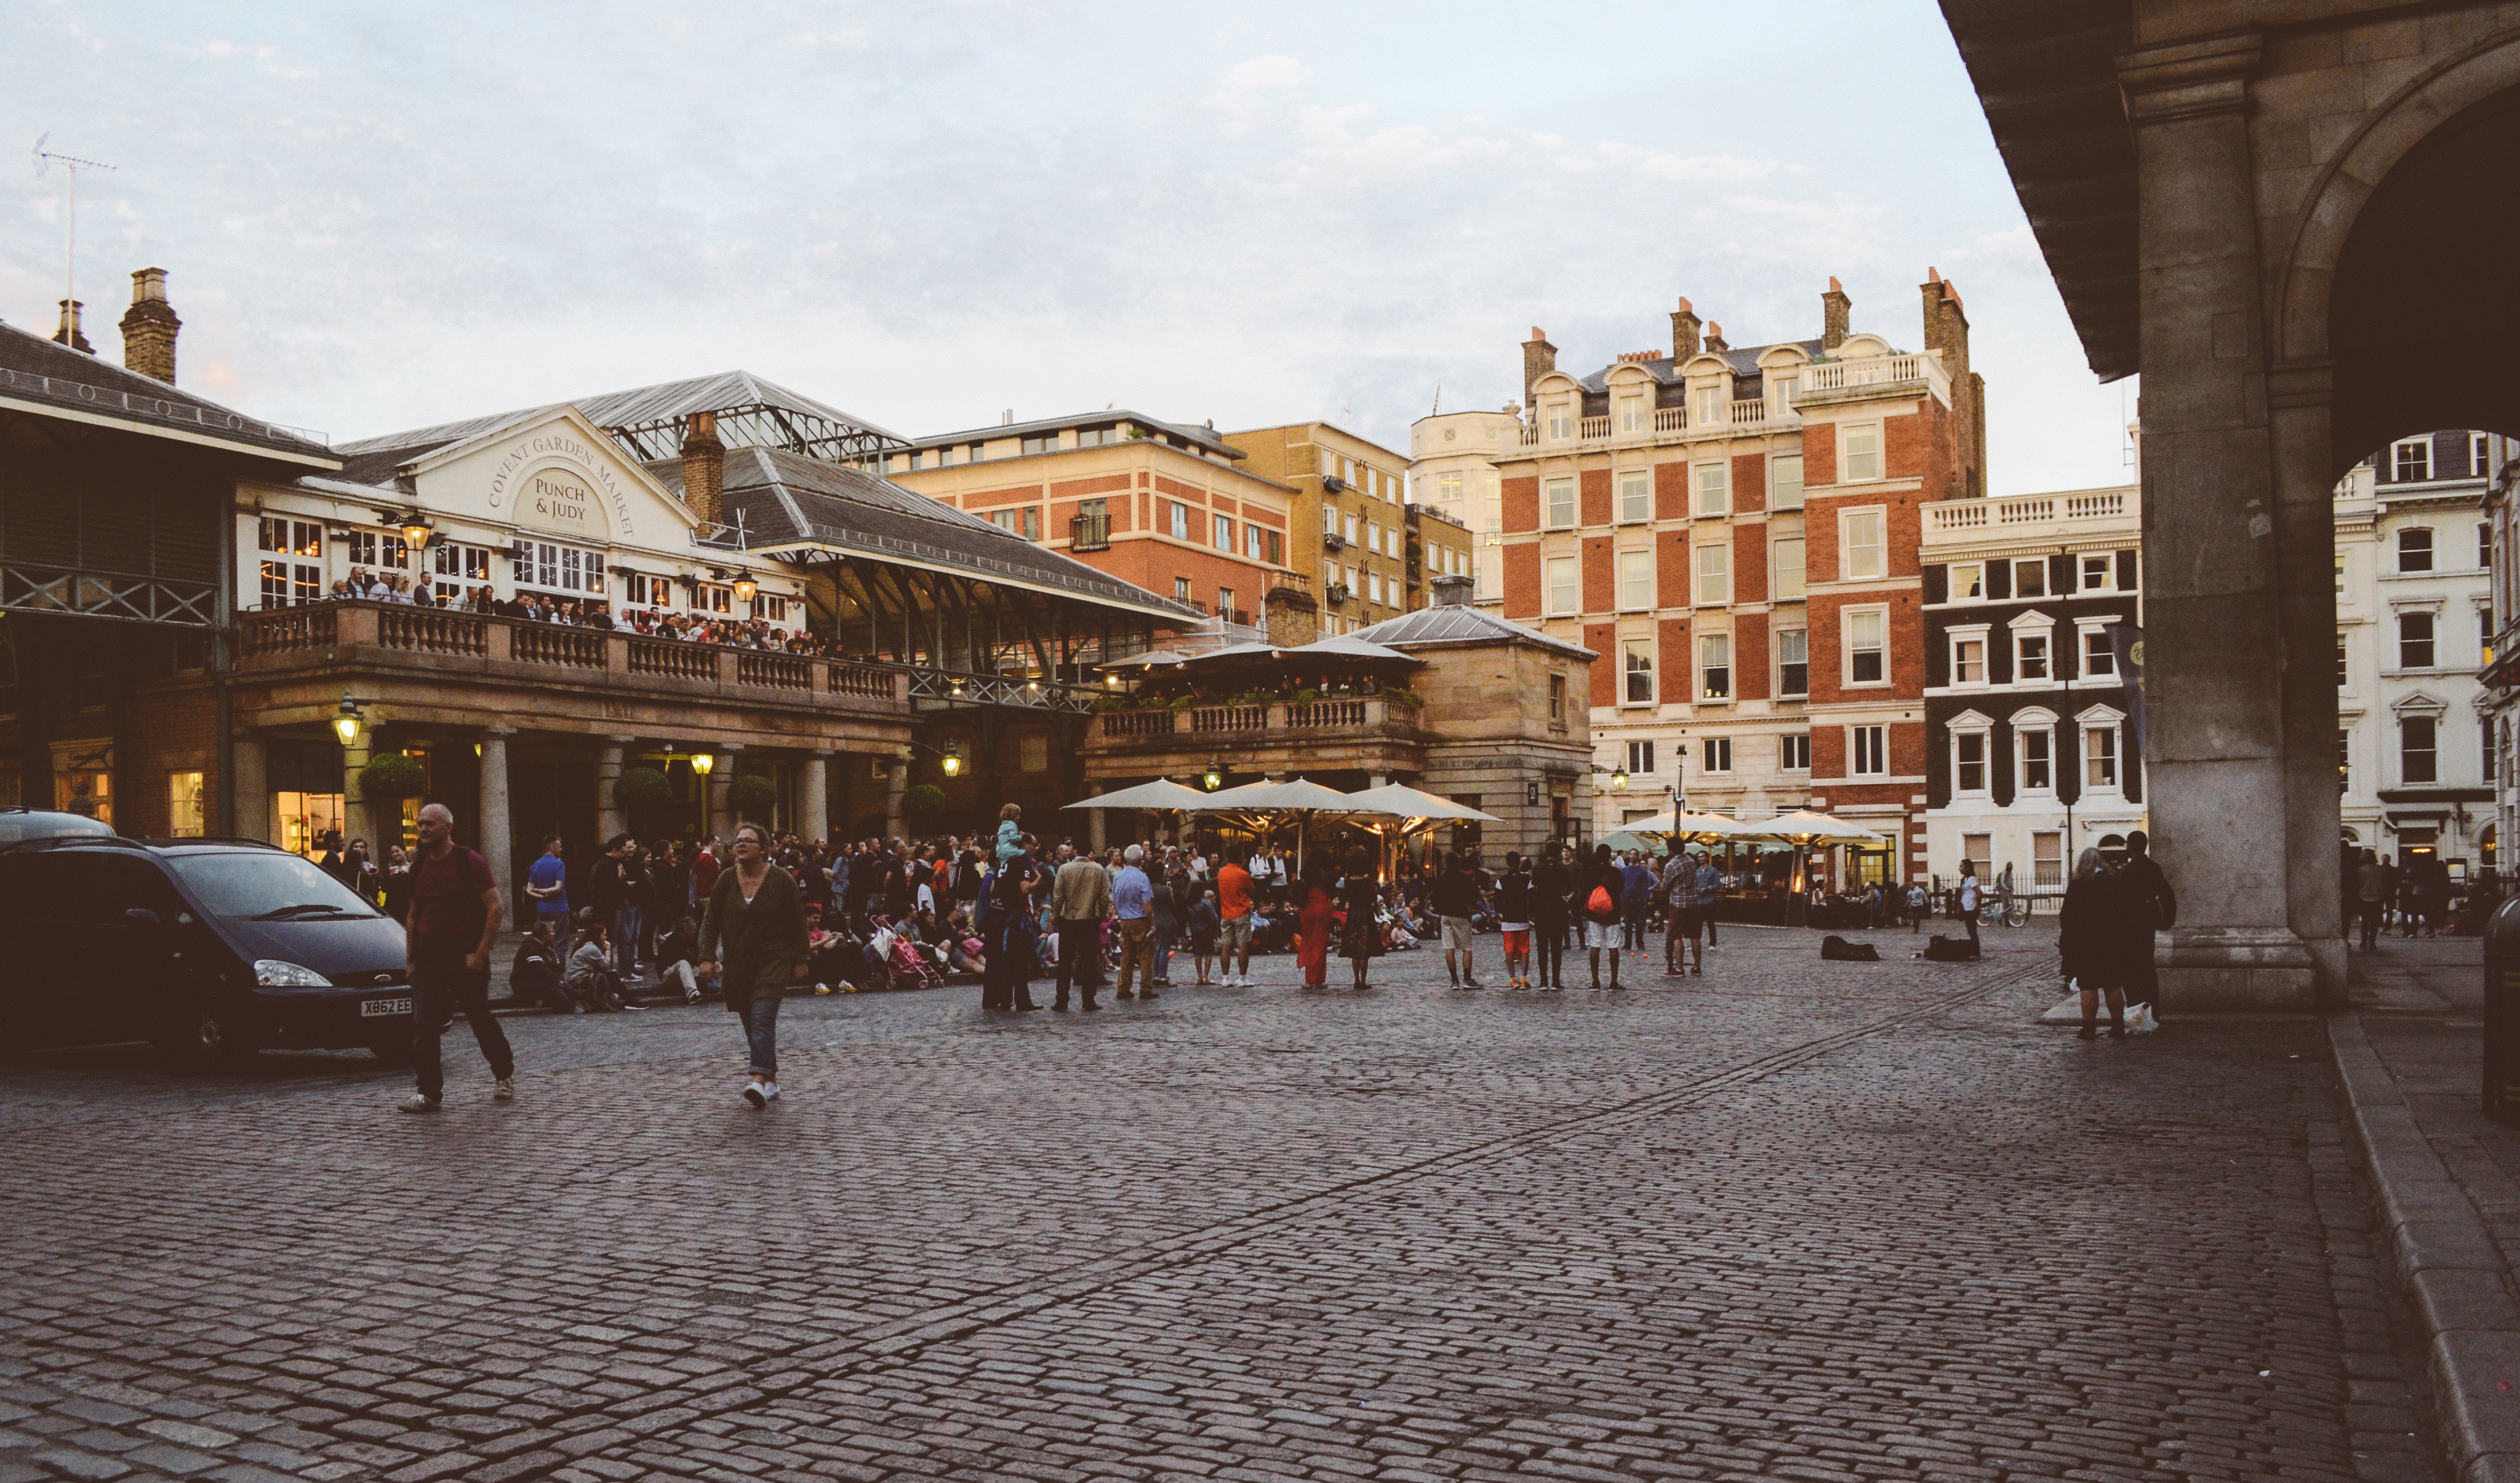
pedestrian, boardwalk, road, street, town, city, walkway, cityscape, downtown, transport, plaza, tourism, infrastructure, town square, neighbourhood, urban area, human settlement